Visconti-Sforza Castle (Galliate)

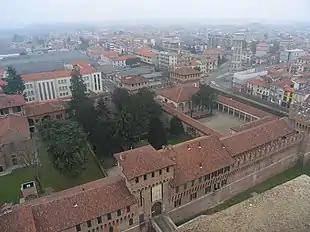
The eastern portion of the castle seen from the nearby church's bell tower

In 1717, the castle passed from the Sforza to Luchino del Maino, and then to their heirs. Their property was eventually divided and sold to private individuals. Later, the Galliate municipality took over and subsequently restored a part of the castle.